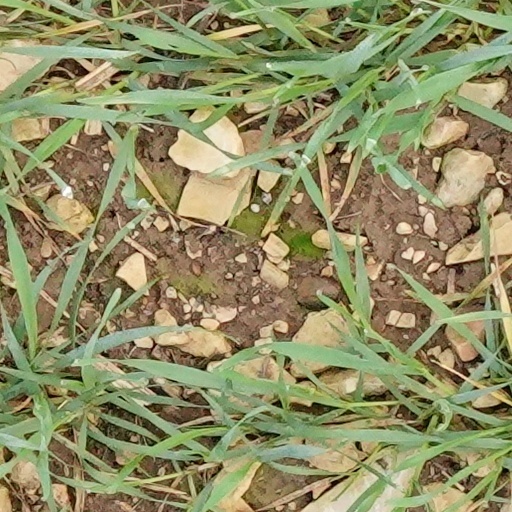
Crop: wheat